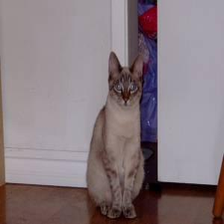
Species: cat
Breed: Bengal